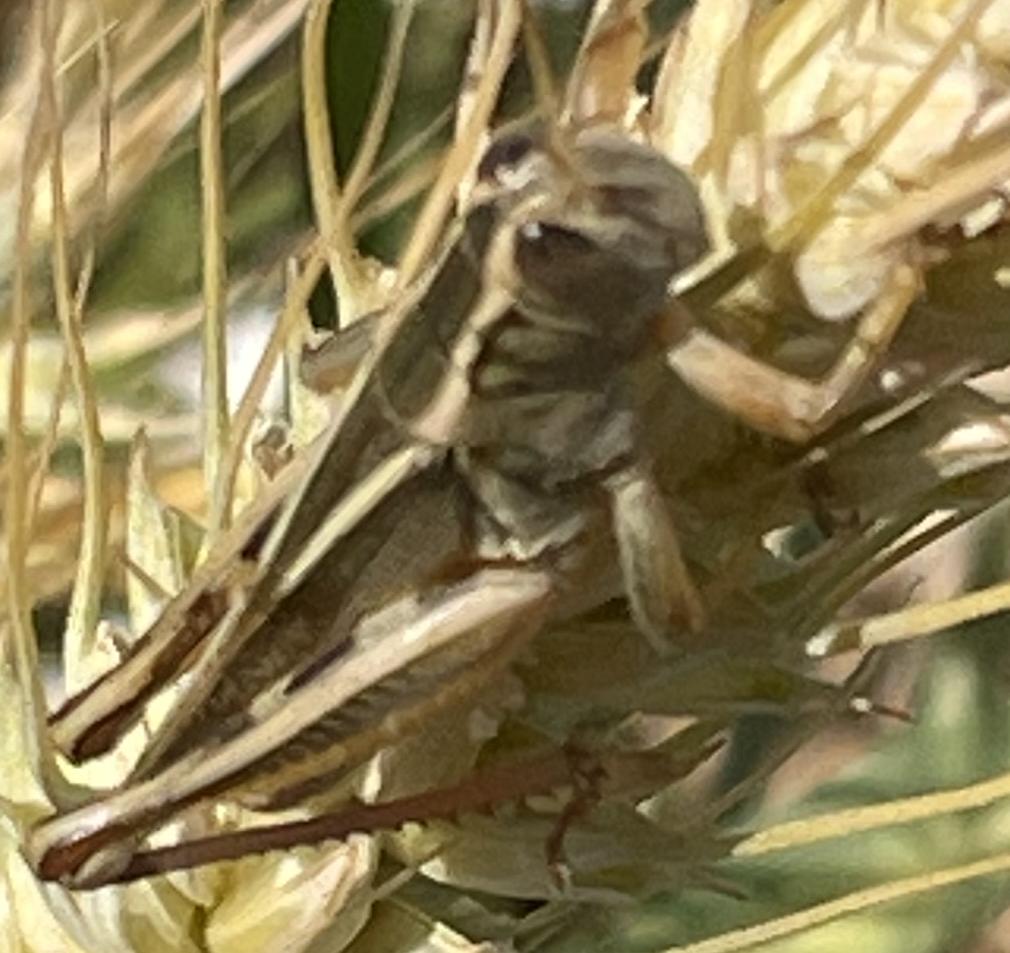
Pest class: occasional_pest